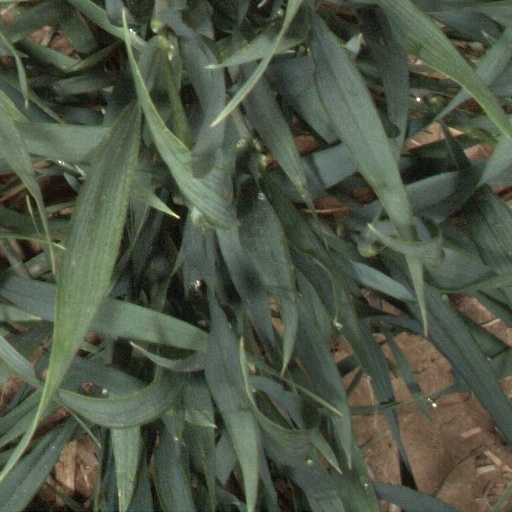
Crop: wheat